Shama Sikander

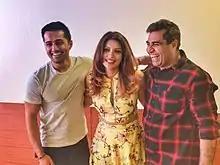
Sikander at the screening of the short film "Sexaholic"

Though her feature films failed to establish Sikander as a box office success, her Television debut, portraying the title character "Pooja Metha" in the popular Sony TV drama "Ye Meri Life Hai" (2003–2005), made the show a household name overnight, gave her "instant fame",and eventually elevated her to "one of the most loved faces on Indian television." Her performance earned her numerous nominations and awards, including The Indian Television Academy Awards' "GR8 Face of the Year" (2004), The Indian Television Academy Awards' "Best Debut" (2004), and The 12th Annual Lion's Gold Awards' "Best Actress: Critics' Choice" (2005). The same year she was seen in the lead role in "Chand Bujh Gaya", a film on the Godhra train burning and 2002 Gujarat riots, which was initially refused certification by CBFC and FCAT and could be released only after the producers approached the Bombay High Court.